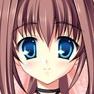
Portrait style: Anime Portrait